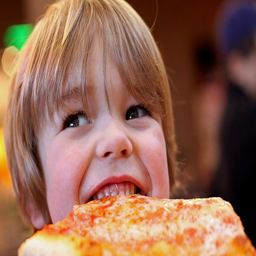
A  young child eating a piece of pizza with it's teeth.
A smiling kid with blond hair takes a bit out of pizza.
A boy is smiling while eating a slice of pizza.
A boy smiling and eating a slice of pizza.

A boy is smiling and biting into a big piece of pizza.